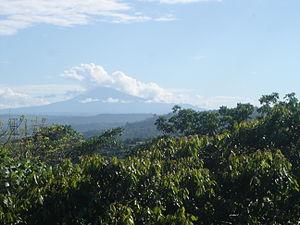
Le volcan Sumaco (Équateur) vu de Tena
Le Sumaco est un volcan d'Équateur, situé à la frontière des provinces de Napo et d'Orellana.